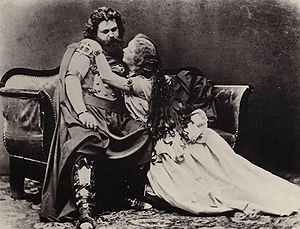
Tristan og Isolde / Premiere
Ludwig og Malvina Schnorr von Carolsfeld som hhv. Tristan og Isolde.
Tristan og Isolde er en opera i tre akter af Richard Wagner til en tysk libretto af komponisten, der bygger på en keltisk legende og i vid udstrækning er baseret på et værk af Gottfried von Strassburg. Operaen blev komponeret mellem 1856 og 1859 og havde premiere i München den 10. juni 1865 med Hans von Bülow som dirigent.